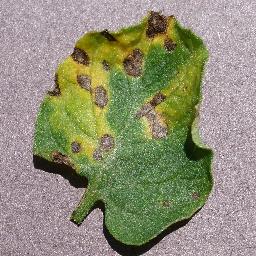
Label: Tomato___Septoria_leaf_spot